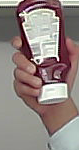
Product: heinz_ketchup